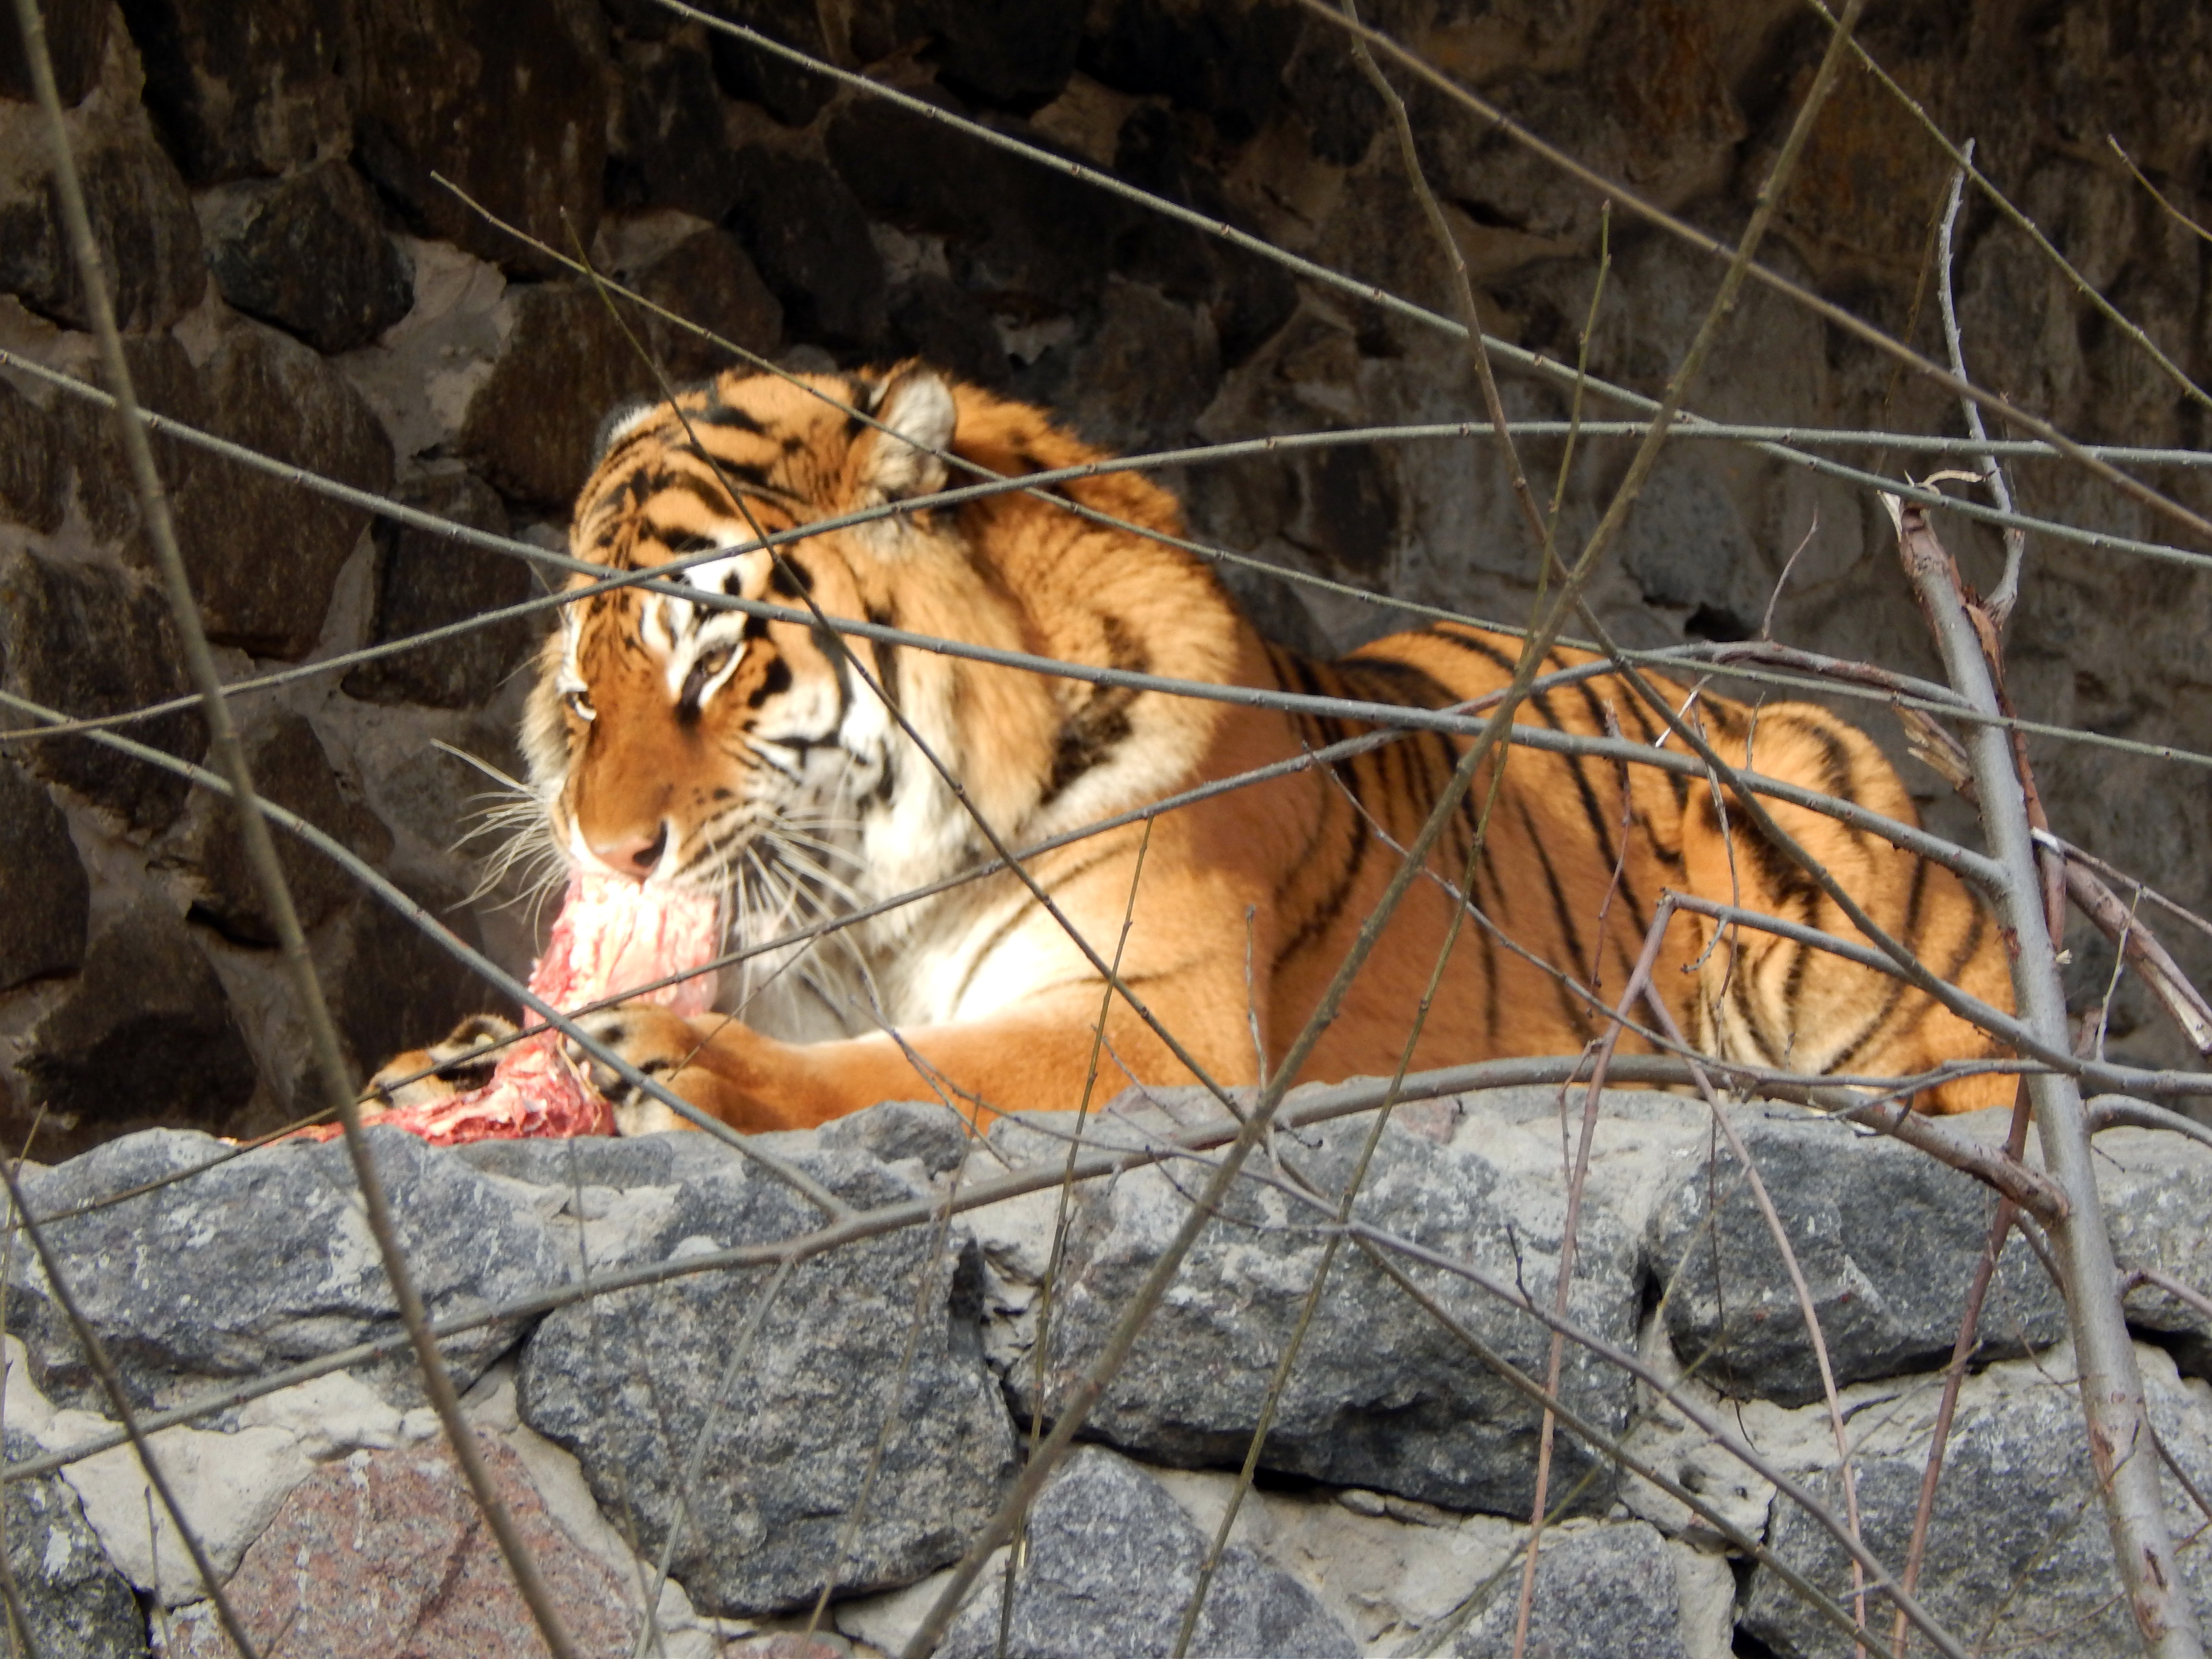
cage, animal, zoo, deer, caged, young, nature, beautiful, aviary, white, background, wildlife, mammal, fur, fence, predator, reserve, rodent, natural, plant, spring, outdoor, day, tiger, big cats, terrestrial animal, cat like mammal, organism, carnivoran, whiskers, snout